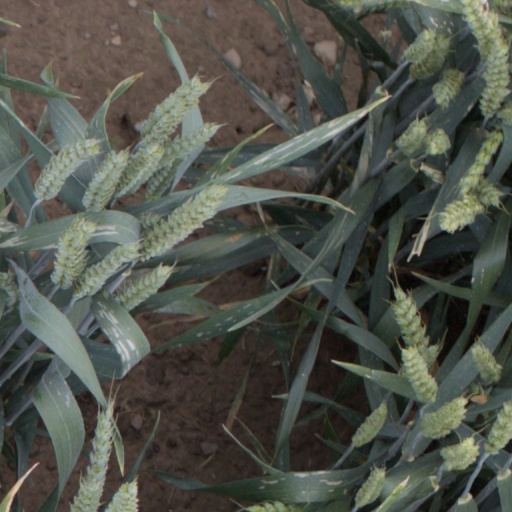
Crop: wheat